Hafizullah Amin

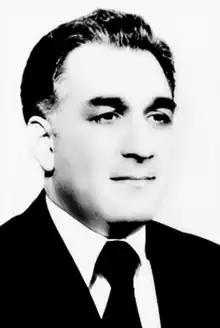
Amin c. 1979

Hafizullah Amin (Dari/; 1 August 192927 December 1979) was an Afghan communist head of state, who served in that position for a little over three months, from September 1979 until his assassination. He organized the Saur Revolution of 1978 and co-founded the Democratic Republic of Afghanistan (DRA), ruling Afghanistan as General Secretary of the People's Democratic Party.